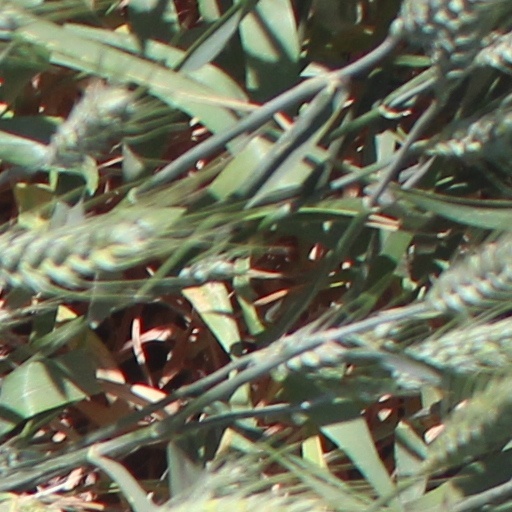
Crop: wheat